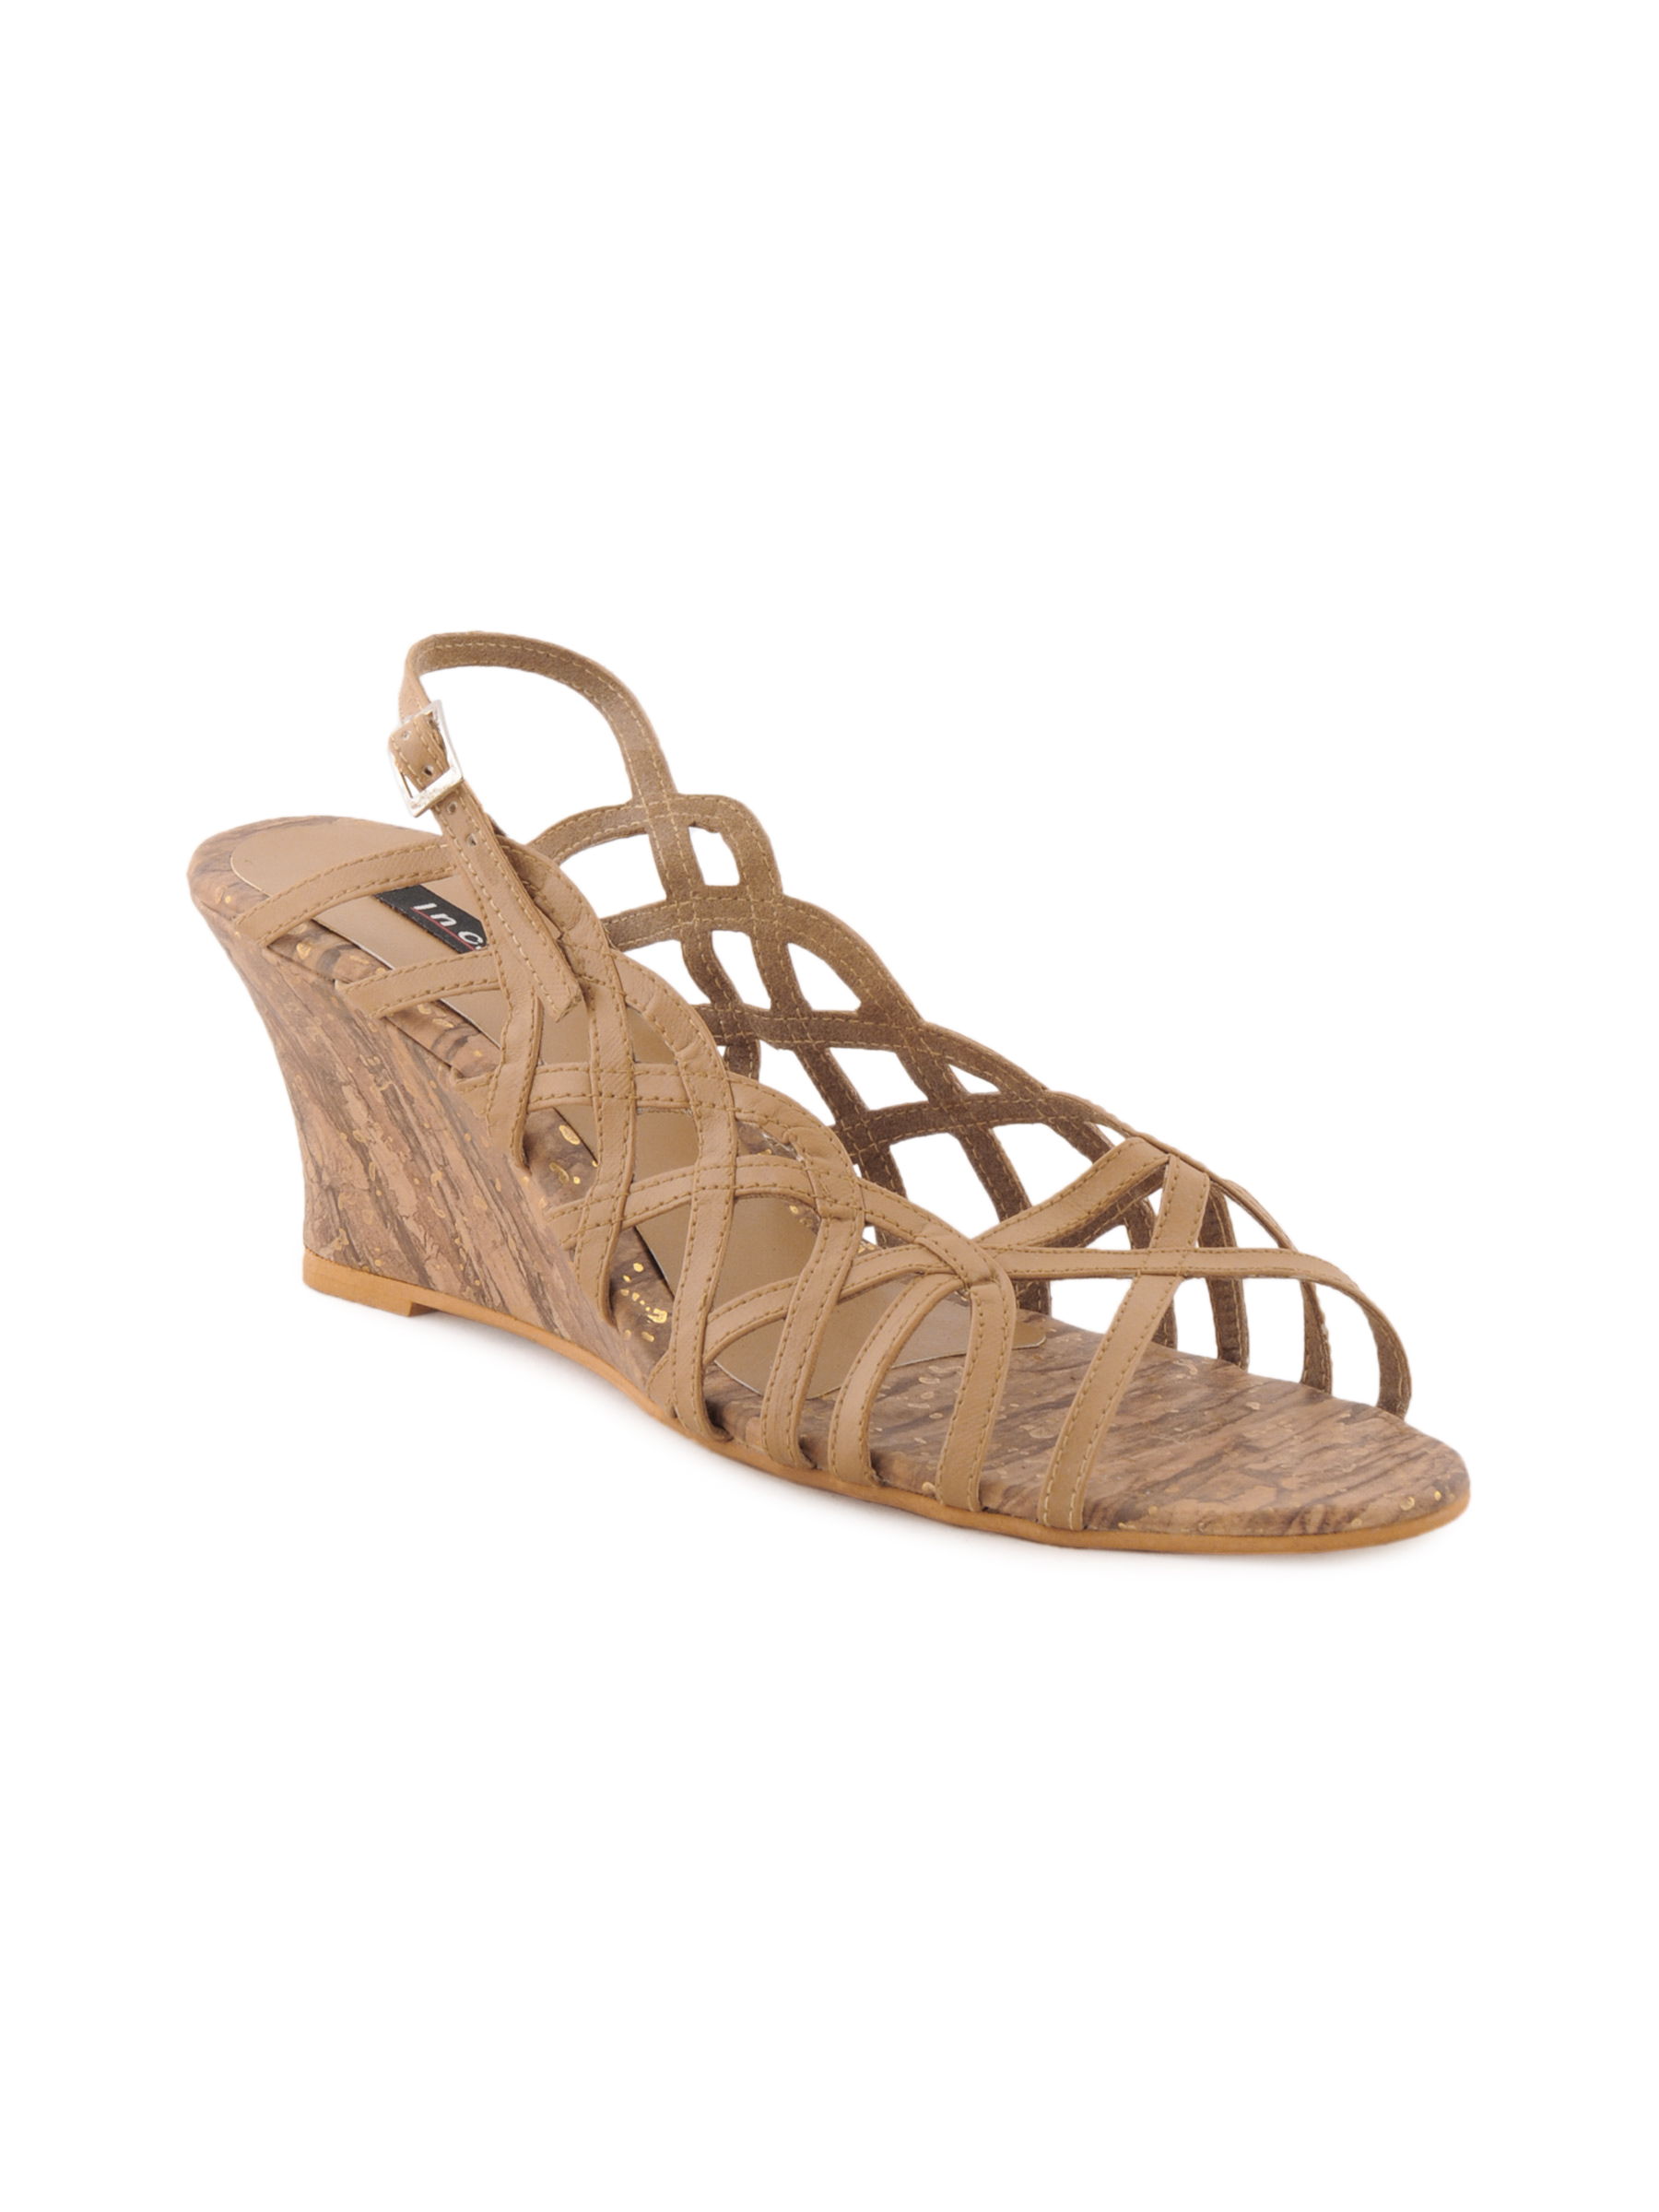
Inc 5 Women Casual Beige Wedges
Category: Footwear / Shoes / Heels
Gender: Women
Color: Beige
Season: Winter 2012
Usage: Casual